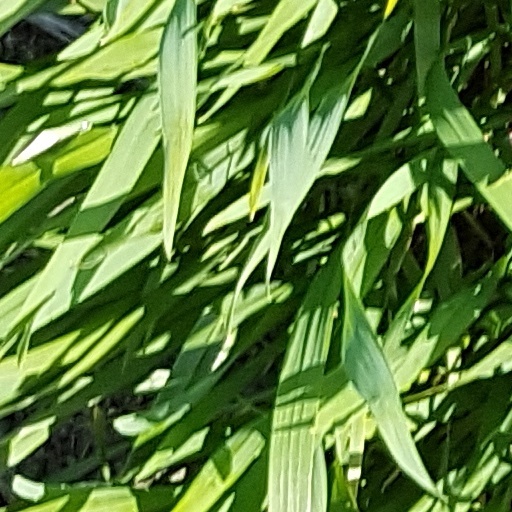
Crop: wheat